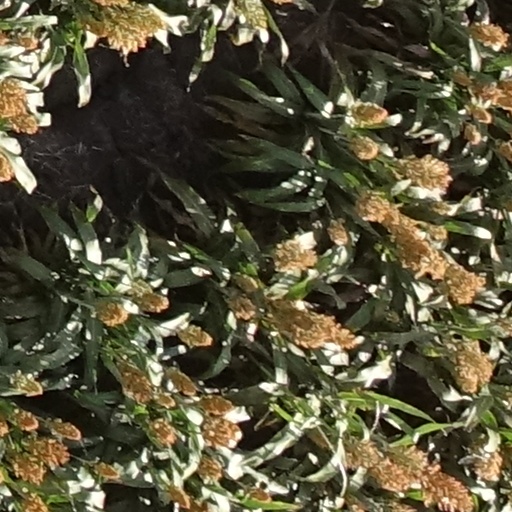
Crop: sorghum